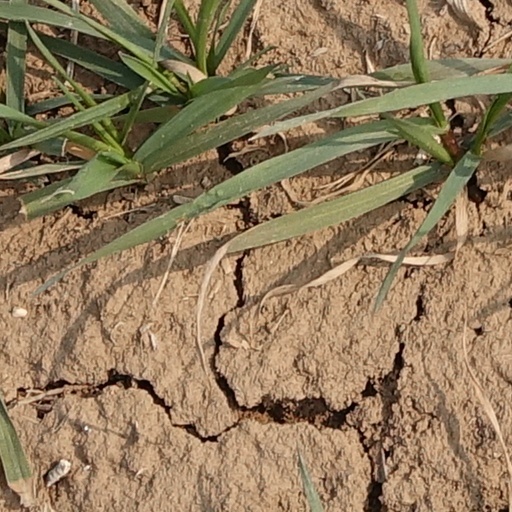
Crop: wheat